Model engine

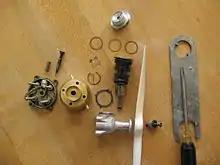
An old Cox Golden Bee 0.049 cubic inch (0.8 cubic cm.) reed valve engine disassembled. The weight is two and a quarter ounces with the propeller and large fuel tank, but without fuel.

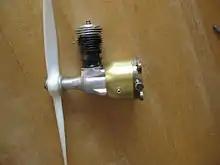
The same Cox Golden Bee 0.049 assembled. The left rotating propeller and horizontal cylinder contribute to keeping the control lines tight.

A model engine is a small internal combustion engine typically used to power a radio-controlled aircraft, radio-controlled car, radio-controlled boat, free flight, control line aircraft, or ground-running tether car model.